List of birds of Leicestershire and Rutland

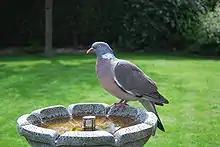

Order: ProcellariiformesFamily: Procellariidae